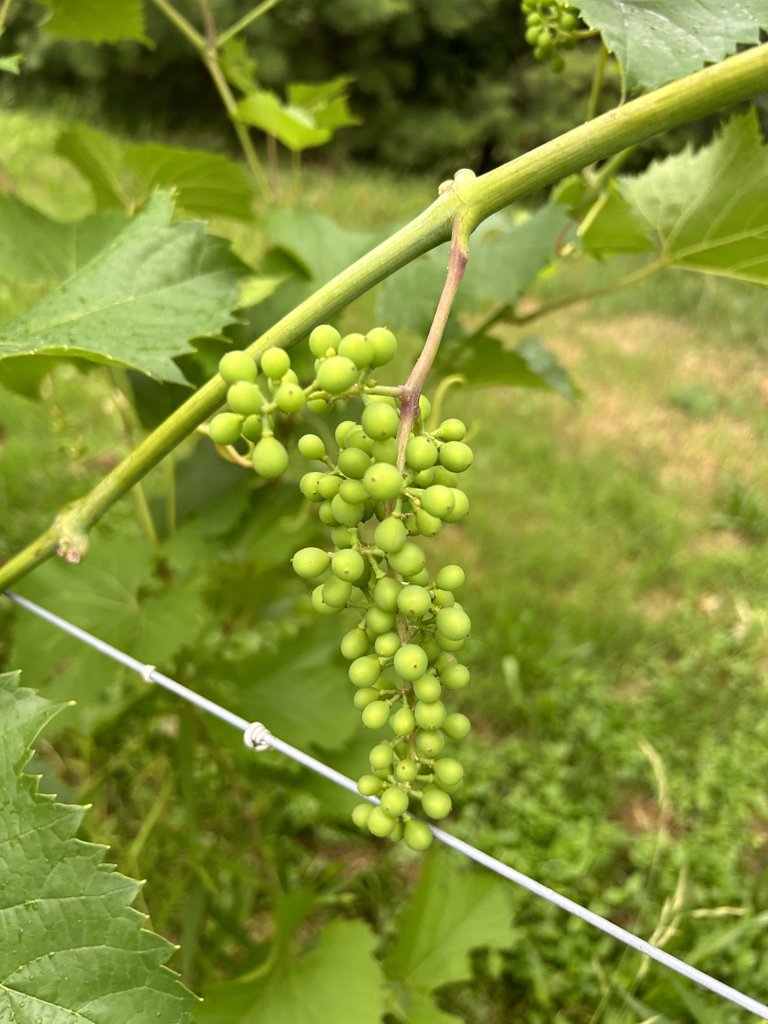
Berries visible: 104
Grape clusters: 2